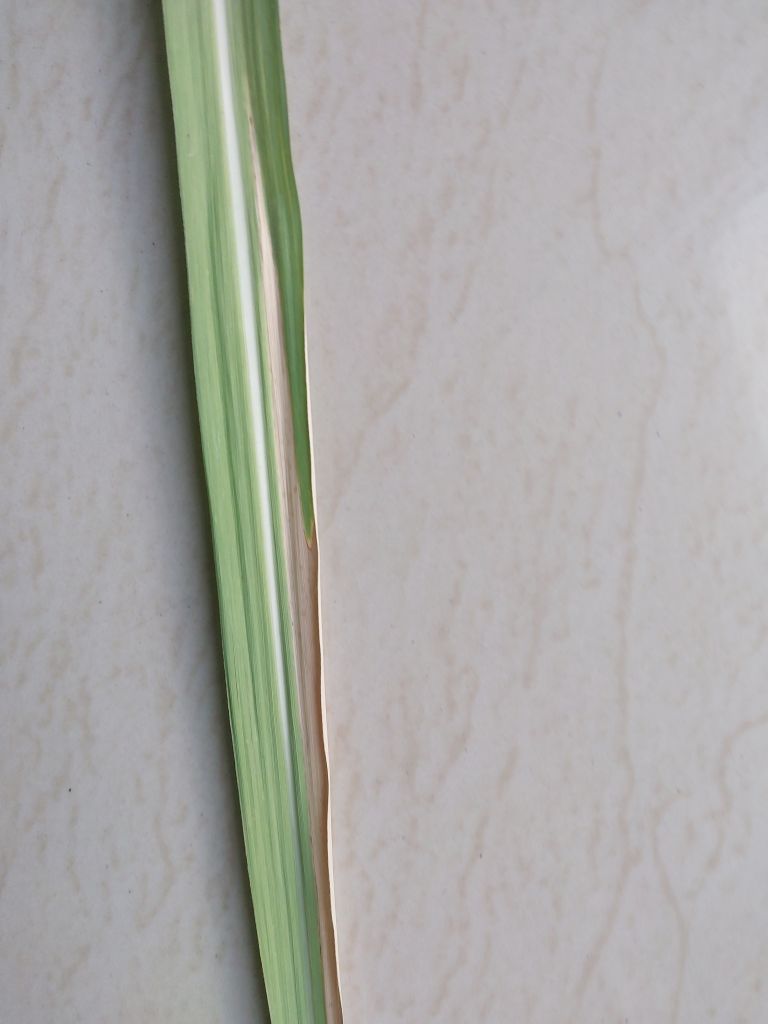
Label: Banded Chlorosis